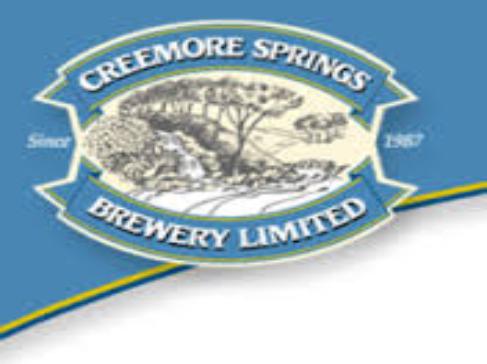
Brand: Creemore
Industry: Food